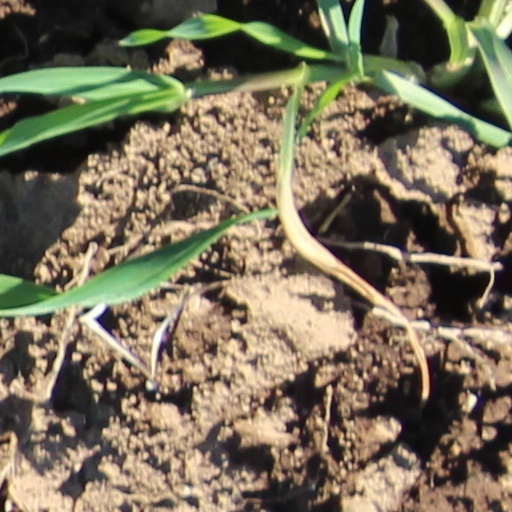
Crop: wheat